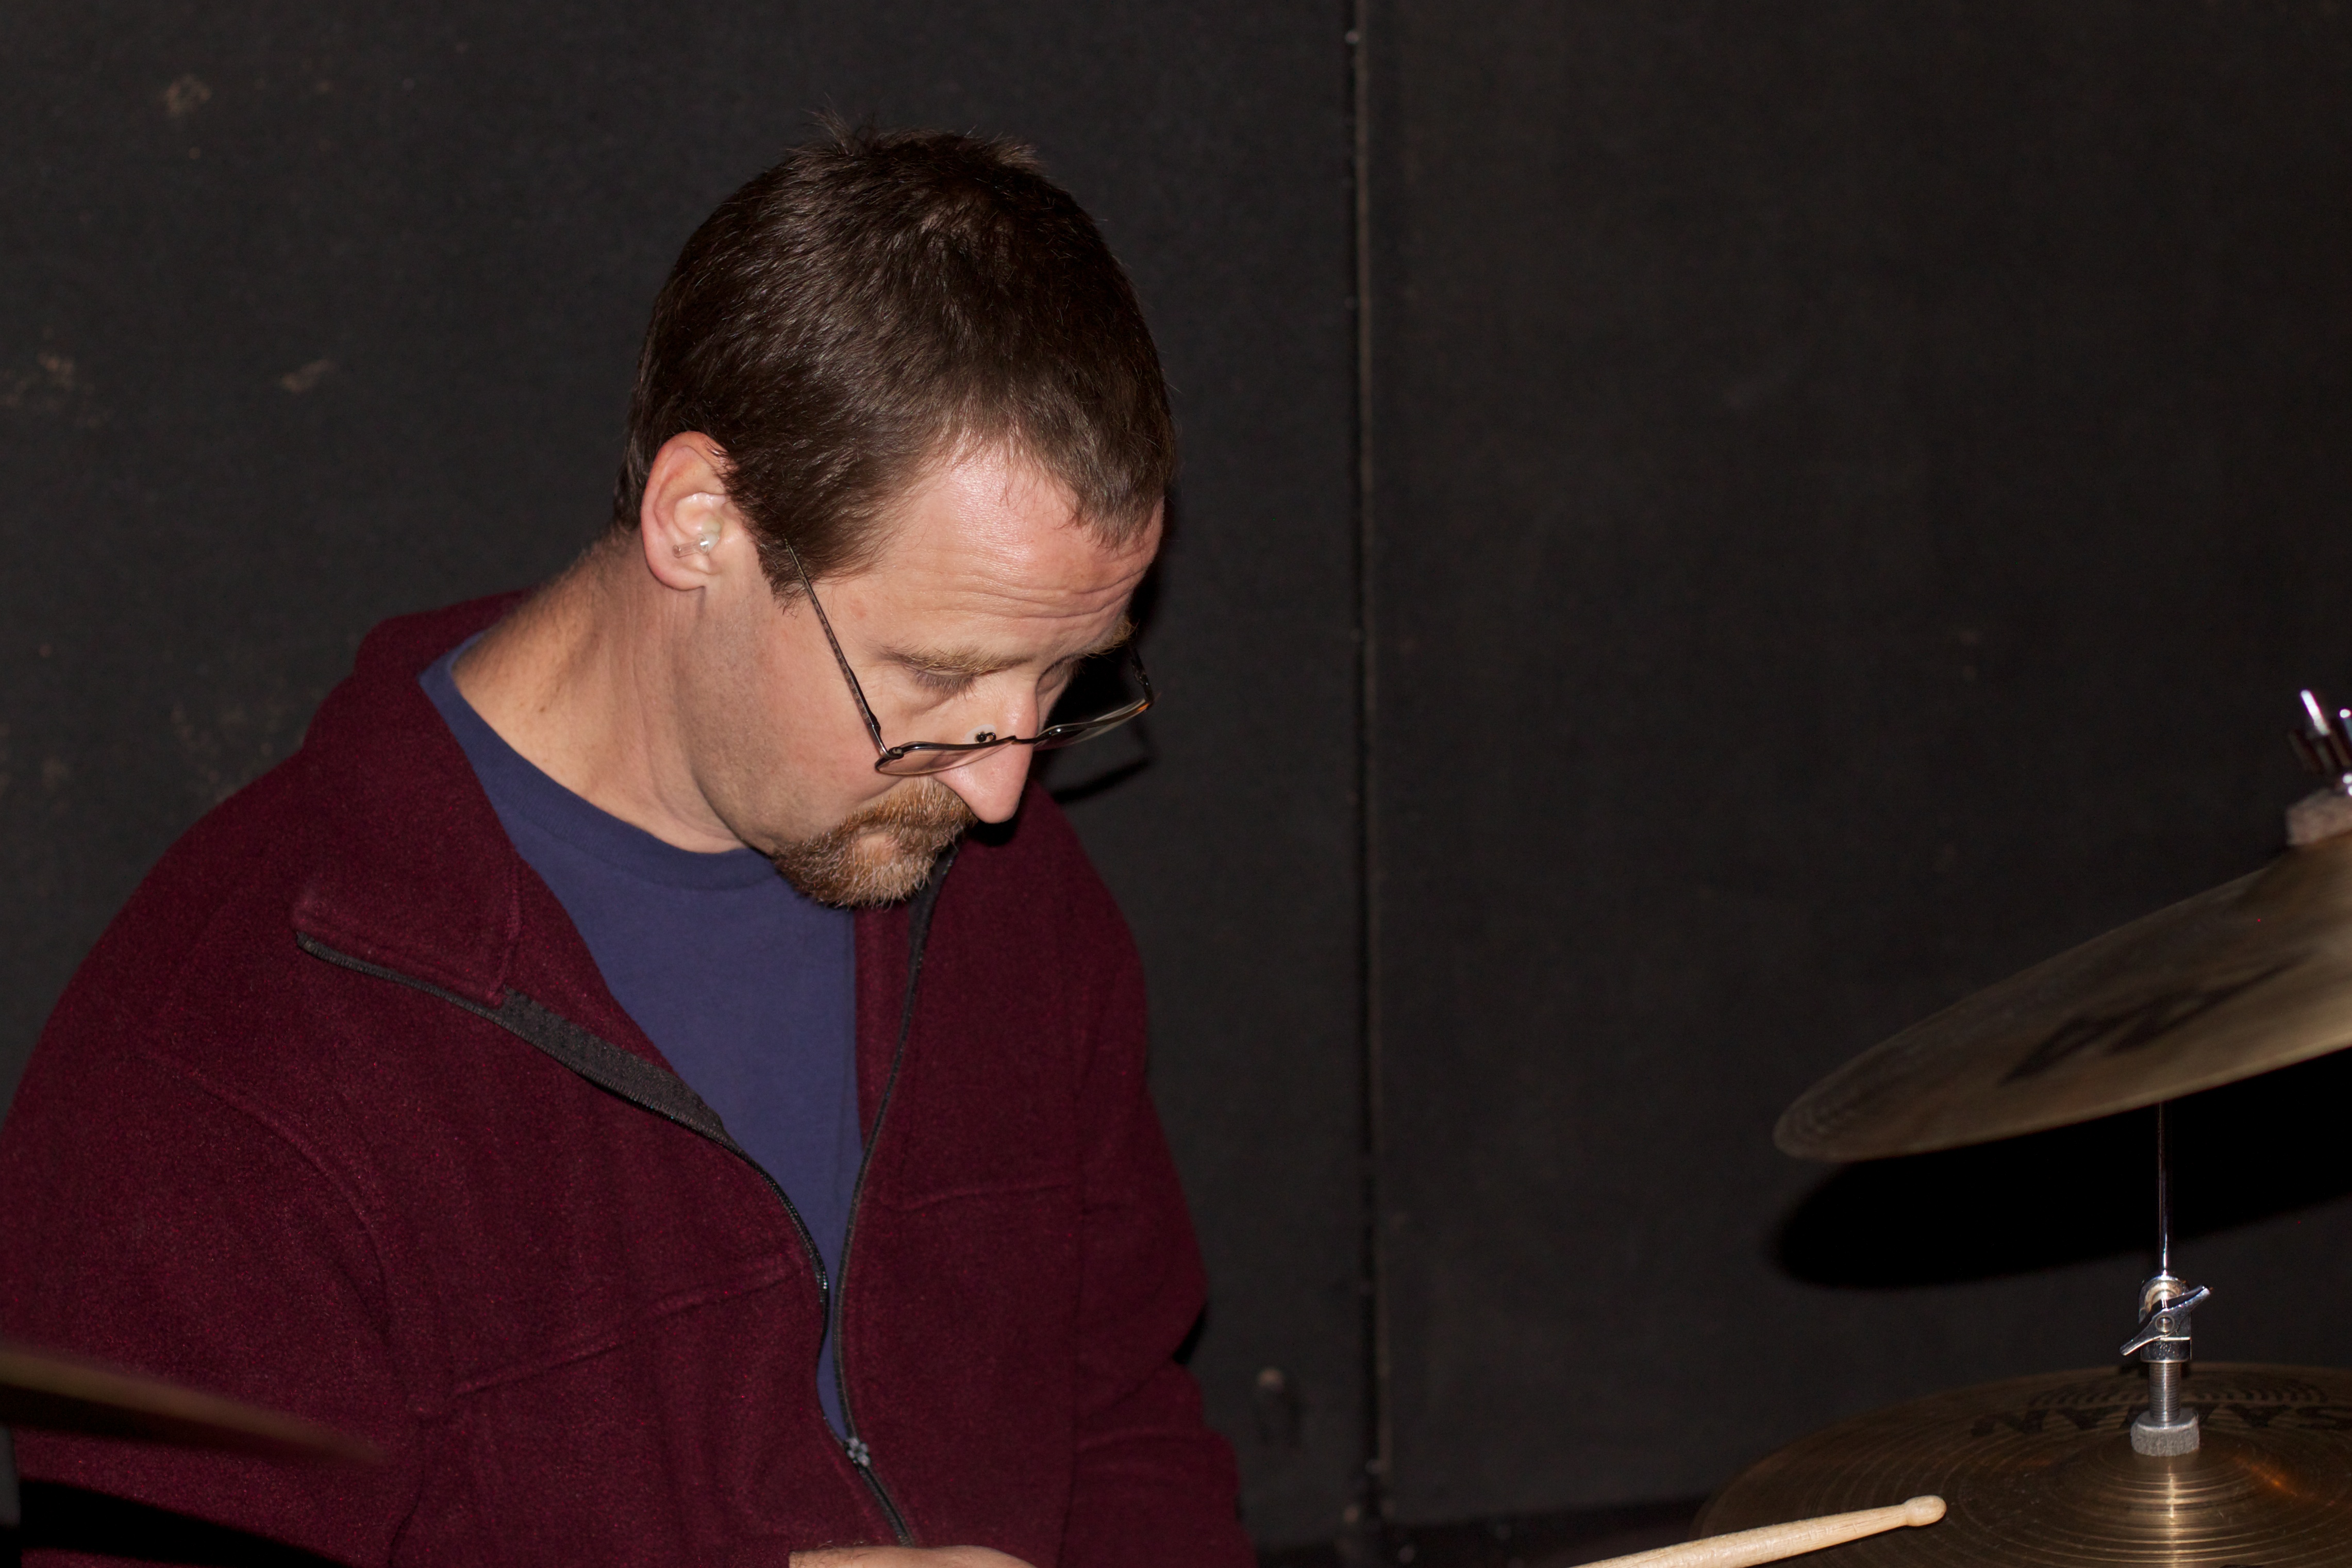
guitar, musician, stage, jamcamp, pianist, string instrument